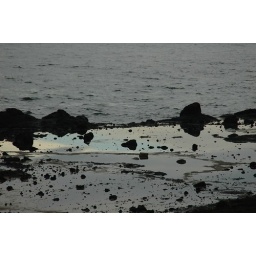
I loved the way the tiny patch of blue in the sky was reflected in this tidal puddle.